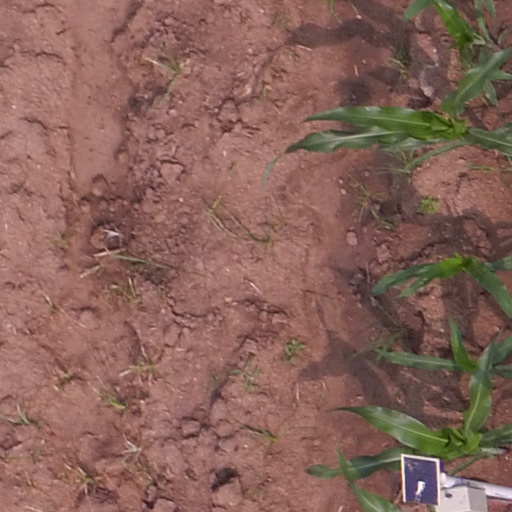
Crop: maize; corn